Yaroslavl

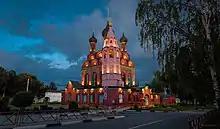
Epiphany Church

The often hectic square which is to be found just beyond the north gate of the monastery (main gate), is called Bogolavyenskaya Square (Epiphany Square). This name comes from the nearby "Epiphany Church" which is seated at the south end of the square, near the bank of the Kotorosl. This church, with its five domes, and traditional Russian sacral architecture, is a classic example of a medieval Russian church. However, the church has a separate clock tower which was built in accordance with the sacral-architectural style of Muscovy in the years 1684–1693; this all goes to make the church one of the most noticeable examples of 17th-century architecture in the city. In addition to this, the fresco-work inside the church was carried out by local artists during the building of the church and has remained, almost unchanged, to this day.